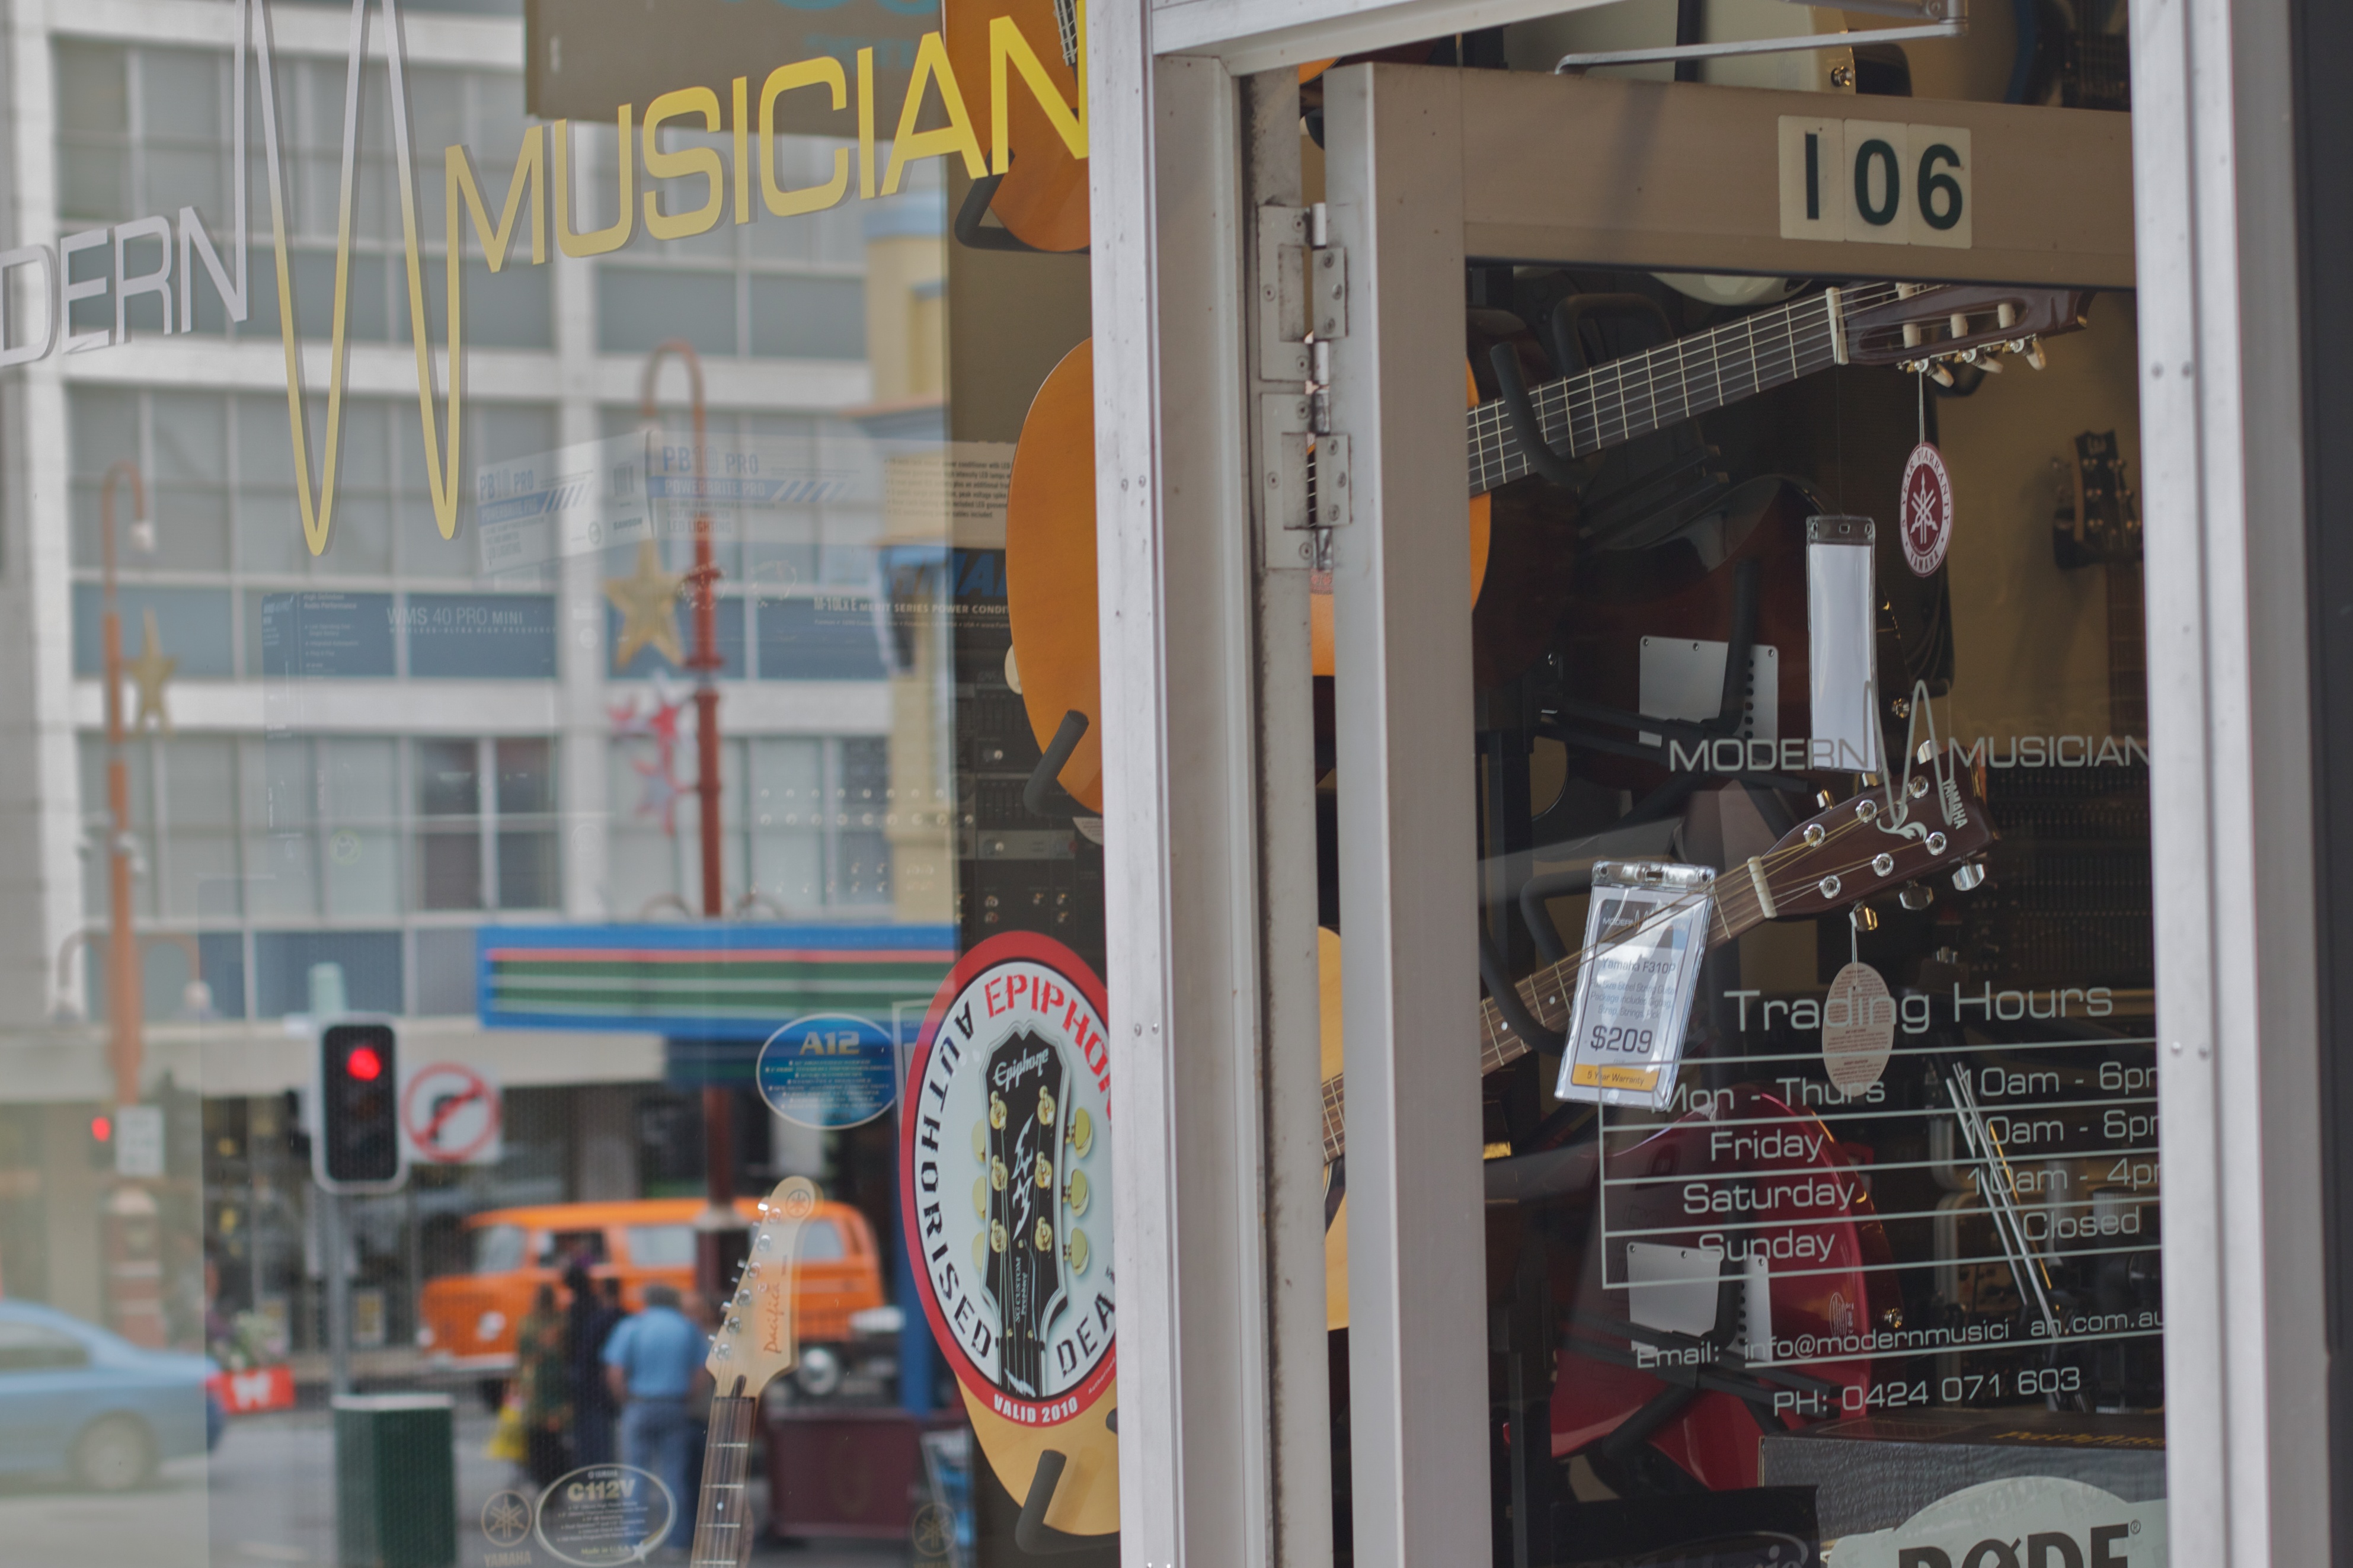
shopping, ds106, 106, auodyssey, retail, display window